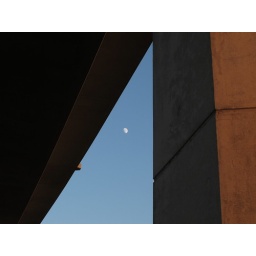
The moon in the evening sky seen from beneath the Eurostar bridge across the River Medway at Rochester.